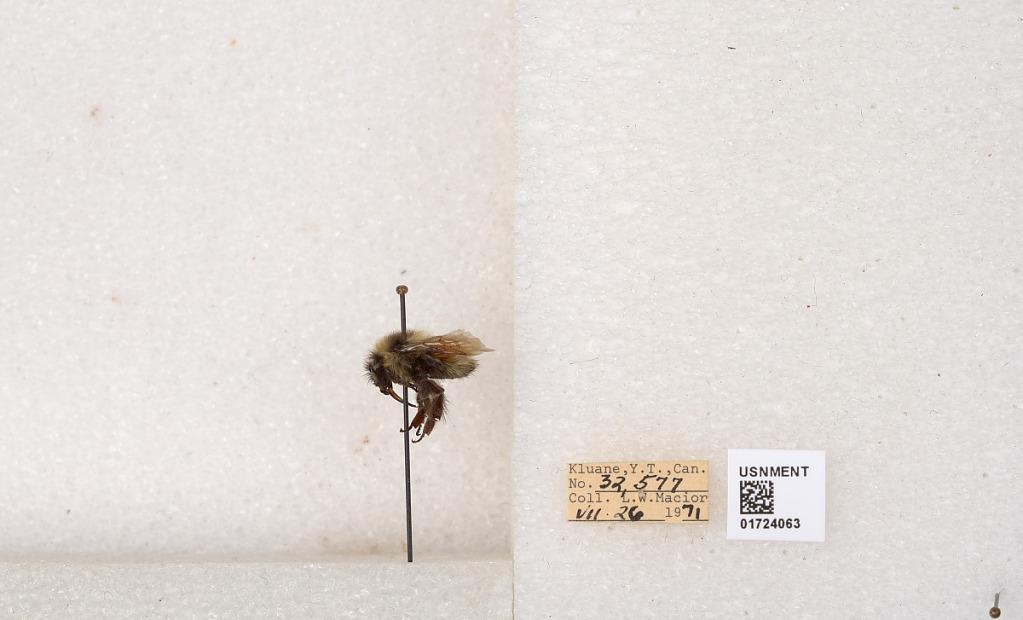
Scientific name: Bombus (Pyrobombus) sylvicola Kirby
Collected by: L. Macior
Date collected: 1971-7-26
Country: Canada
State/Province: Yukon Territory
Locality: Kluane National Park and Reserve
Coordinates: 60.7493, -139.504